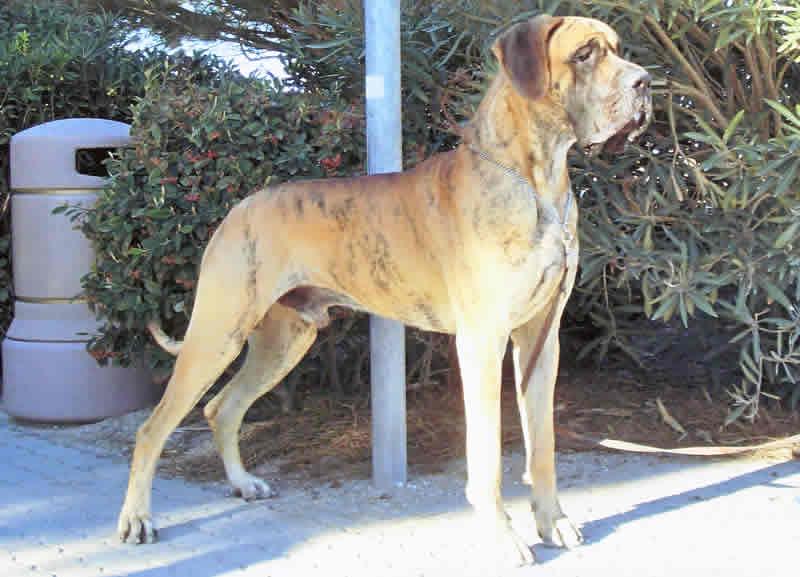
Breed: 206-n000035-Great_Dane